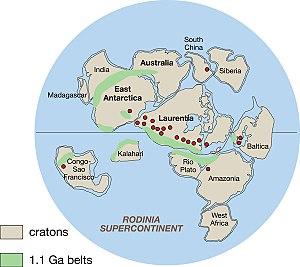
Le craton d'Afrique de l'Ouest est l'un des cinq cratons du socle Précambrien de l'Afrique qui constituent la plaque africaine ; les autres composantes sont le craton du Kalahari, celui du Congo, le métacraton du Sahara et le craton de Tanzanie. Ces masses terrestres se sont réunies à la fin du Précambrien et au début du Paléozoïque pour former le continent africain. À un moment de l'Histoire, le volcanisme dans les bordures du craton est susceptible d'avoir joué un rôle dans le réchauffement global de la planète.
Le Mirovia était un océan mondial hypothétique qui entourait le supercontinent de la Rodinia de 1100 à 800 millions d'années, au cours du Néoprotérozoïque. Cet océan est le précurseur de l'océan Pan-Africain, formé après la fracturation de la Rodinia, qui sera lui-même remplacé par le Panthalassa. Au cryogénien, il y a environ 750 millions d'années, la plus grande part de la Rodinia était situé autour du pôle sud. L'océan a alors gelé jusqu'à une profondeur de deux kilomètres selon l'hypothèse de la Terre boule de neige. Seule une partie du continent, la future Gondwana, était proche de l'équateur. C'est dans cet océan, que la vie multicellulaire apparaîtra à l'Édiacarien il y a 600 millions d'années.
L'orogenèse grenvillienne est un long épisode de surrection de montagnes, associé à la constitution du supercontinent de la Rodinia. Son résultat est une importante ceinture orogénique qui sous-tend une partie significative du continent nord-américain, du Labrador au Mexique, ainsi qu'une partie de l'Écosse.
La Rodinia est le nom d'un supercontinent qui a fini de se former puis s'est fragmenté durant le Néoprotérozoïque.
Le craton amazonien est le plus ancien et le plus important craton du continent sud-américain. Il occupe une grande partie du centre, du nord et de l'est du continent. Il est divisé en deux parties par le bassin paléozoïque de l’Amazone : le bouclier des Guyanes au nord et le bouclier de Guaporé au sud. Outre le craton amazonien, l'Amérique du Sud est sous-tendue par le craton de São Francisco, le craton de Rio de la Plata, le craton de Río Apa et le craton de São Luís.